M1 combat car

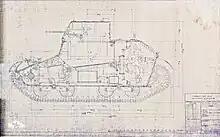
Engineering blueprints for the M1A1

In the mid-1930s, the Rock Island Arsenal built three experimental T2 light tanks inspired by the British Vickers 6-ton tank. At the same time, they built a light tank similar to the T2 for the cavalry – the T5 combat car. The only major difference between the two was that the T5 used vertical volute suspension while the T2 had leaf springs as on the Vickers. The T5 was developed further and the T5E2 was accepted for production as the "M1 Combat Car".